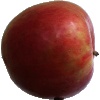
Label: Apple Crimson Snow 1